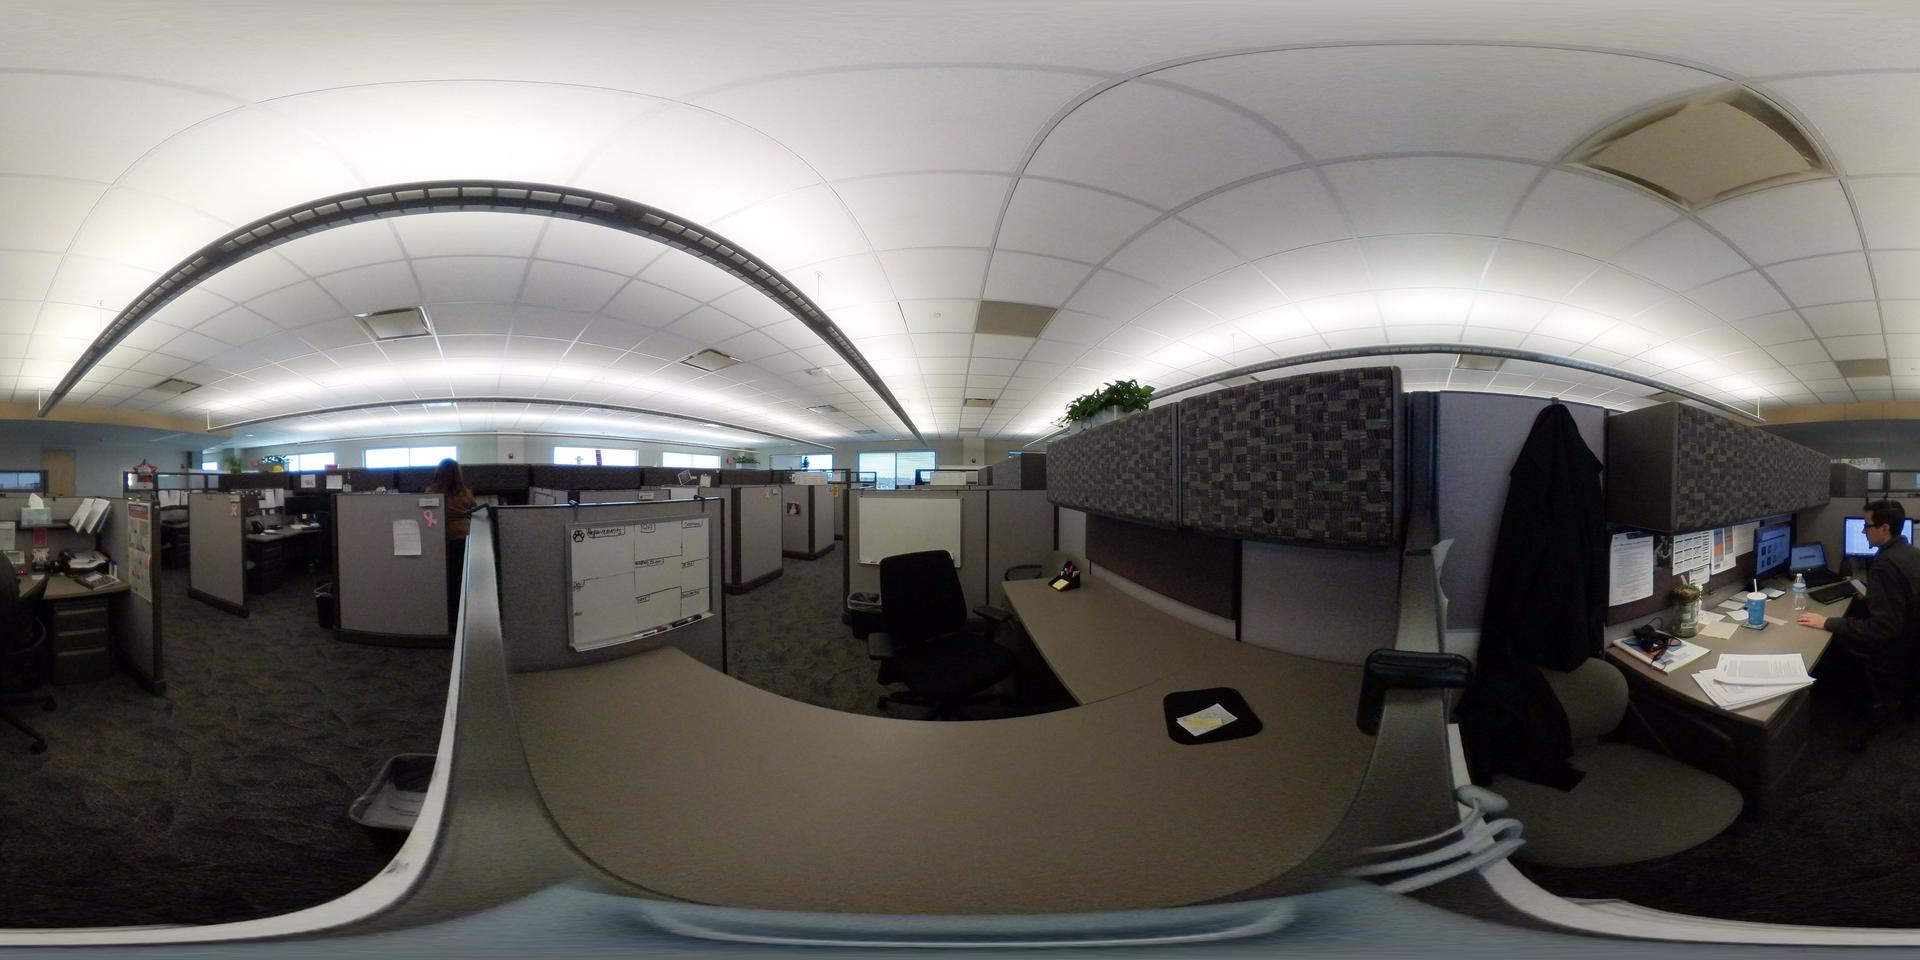
Referred object: the black tray with a yellow sticky note

Referred object: look straight ahead to see the black office chair

Referred object: the black office chair opposite the whiteboard